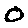
Label: 0